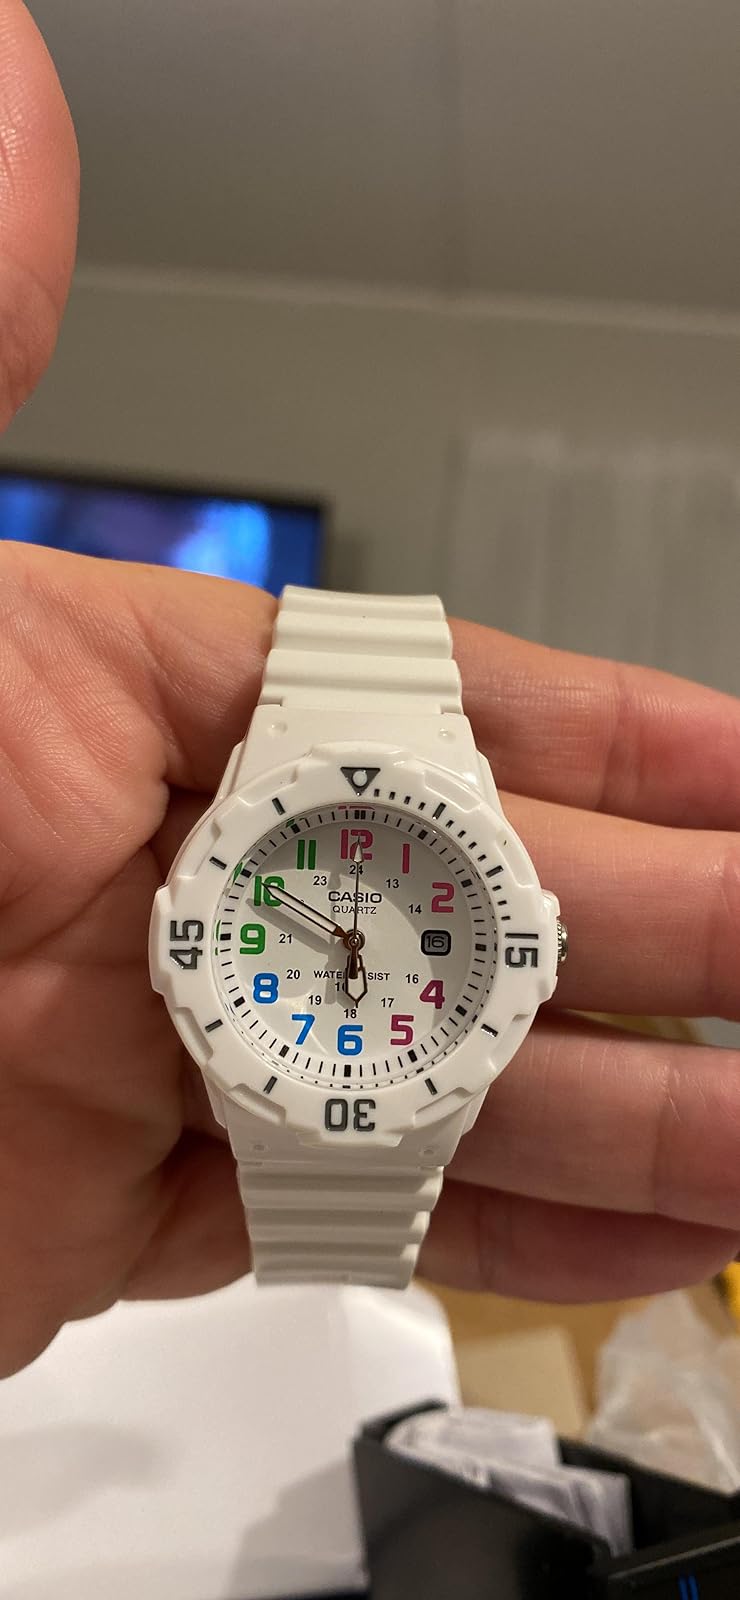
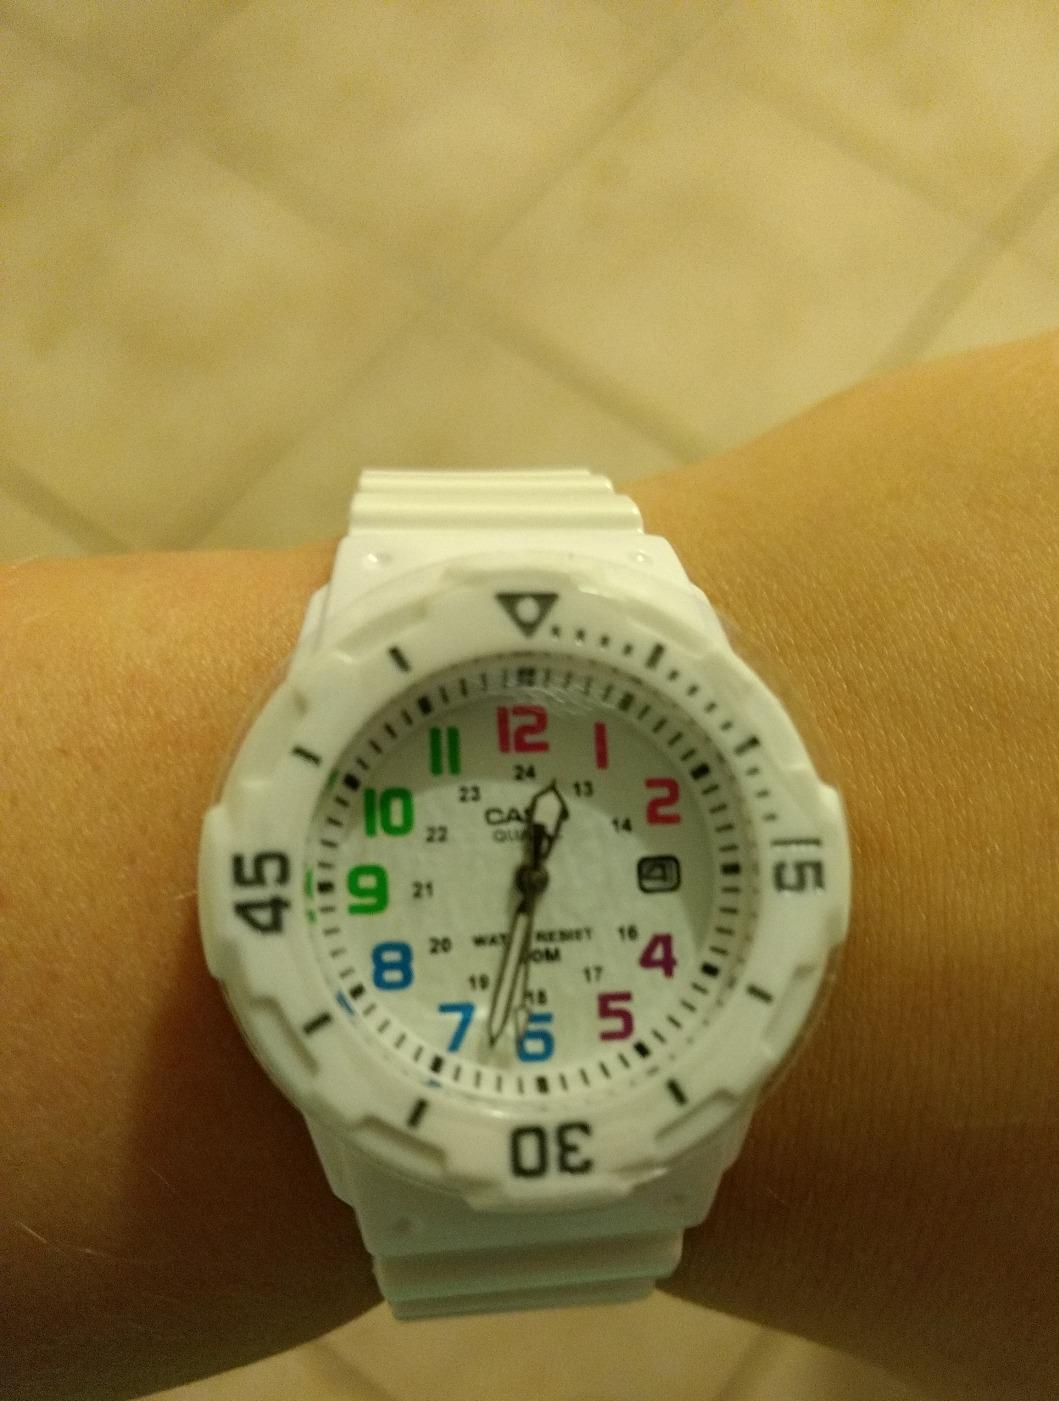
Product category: accessories_watch
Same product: yes